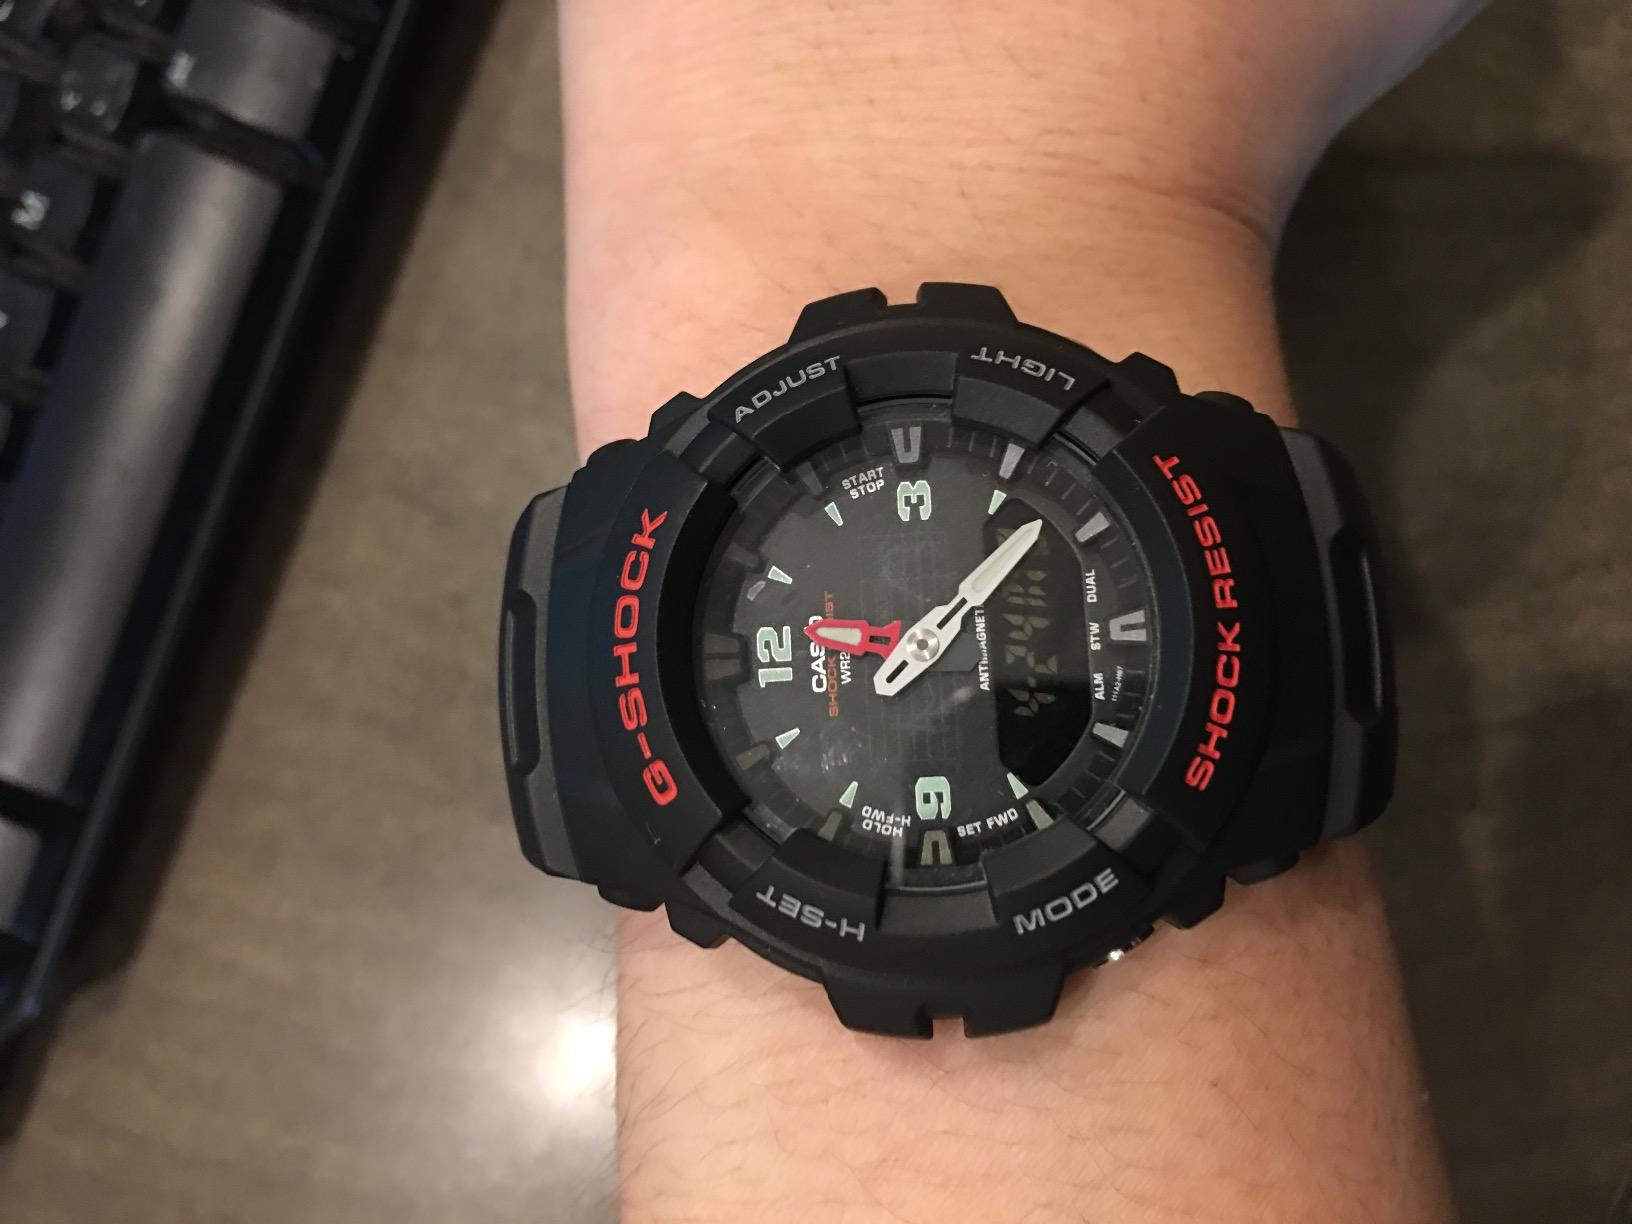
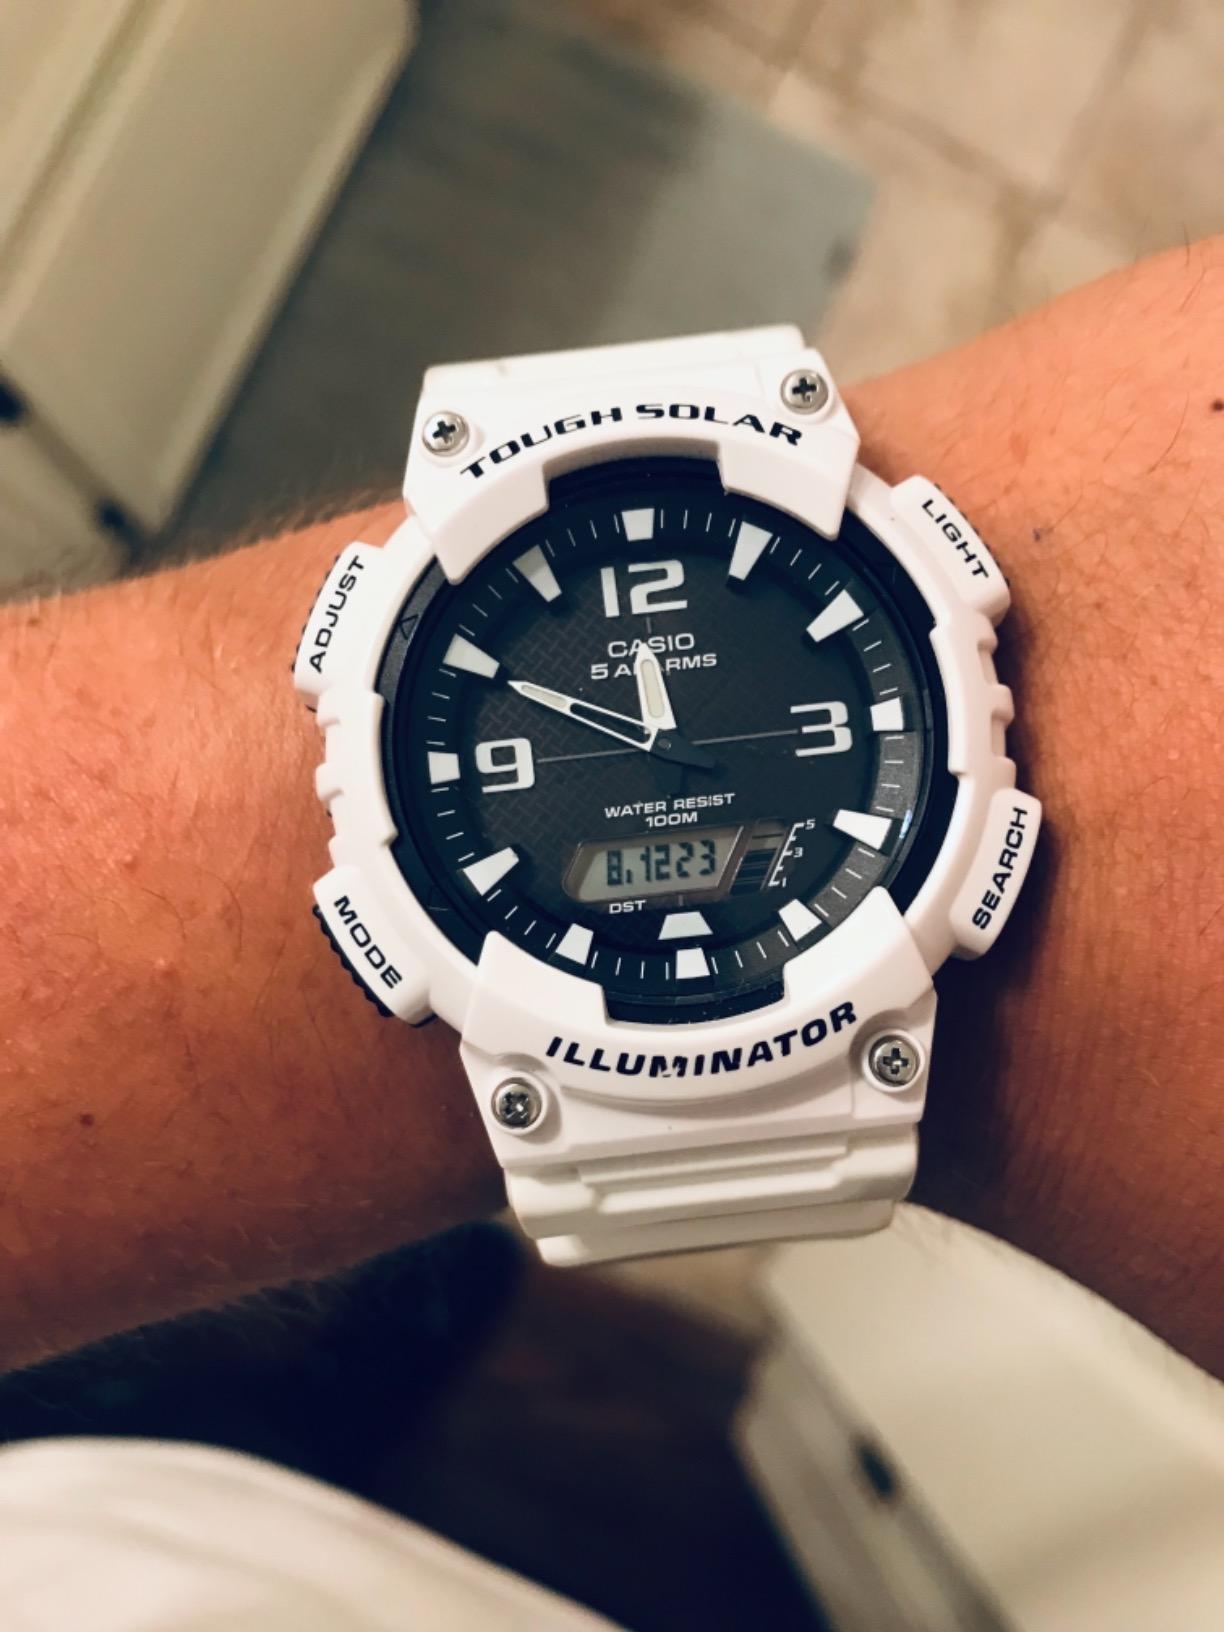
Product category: accessories_watch
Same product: no